Mario Illien

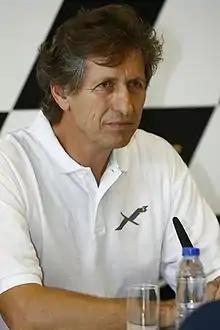
Mario Illien at a Moto GP press conference in 2006

Mario Illien (born 2 August 1949) is a Swiss engineer specialising in motorsport engine design and comes from Chur in the Canton of Graubünden, Switzerland. Despite living in a country in which motor racing was banned in 1955 (when Illien was six years old), he developed an interest in the sport during the 1960s while following the career of Jo Bonnier, a Swedish expatriate living in Switzerland.